Nam Wan Tunnel

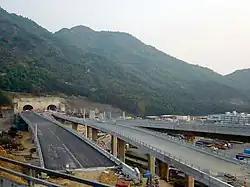
Nam Wan Tunnel under construction in 2006.

Nam Wan Tunnel is a tunnel in Hong Kong opened to traffic on 20 December 2009, along with the West Tsing Yi Viaduct, East Tsing Yi Viaduct and Stonecutters Bridge. The construction of the road tunnel, which forms an important part of the HK$15 billion Route 8, linking Tsing Yi and Sha Tin in the city, began in 2003 and was completed in 2007.